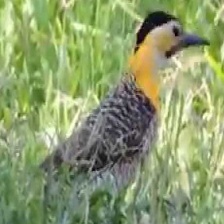
Species: CAMPO FLICKER
Scientific name: COLAPTES CAMPESTRIS